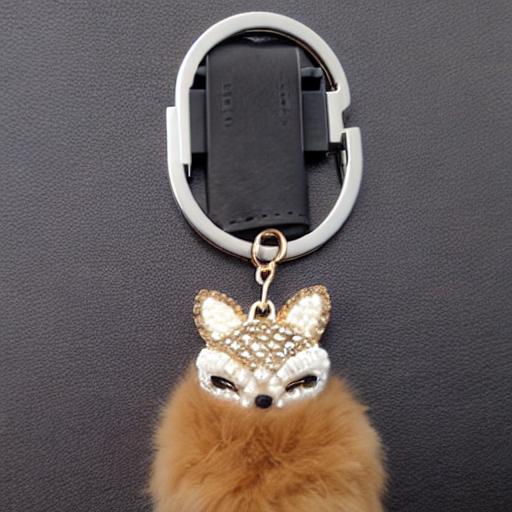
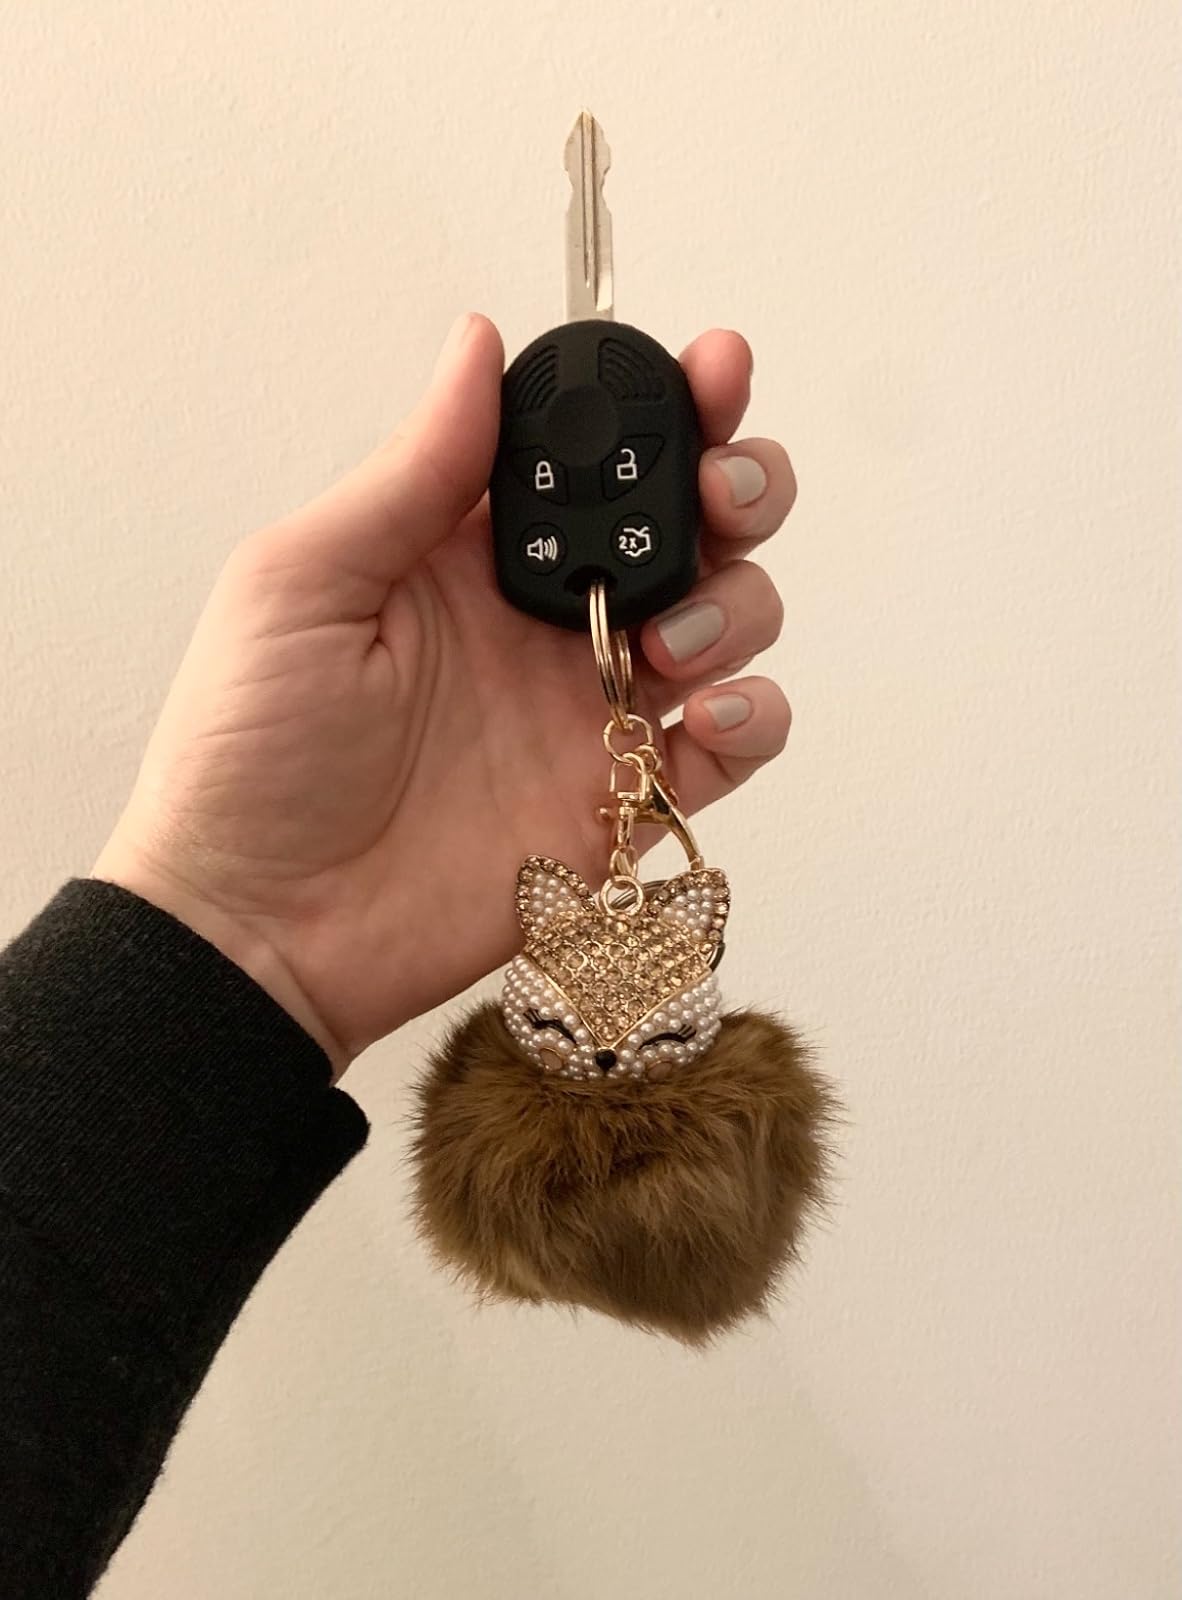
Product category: accessories_keychain
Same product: no